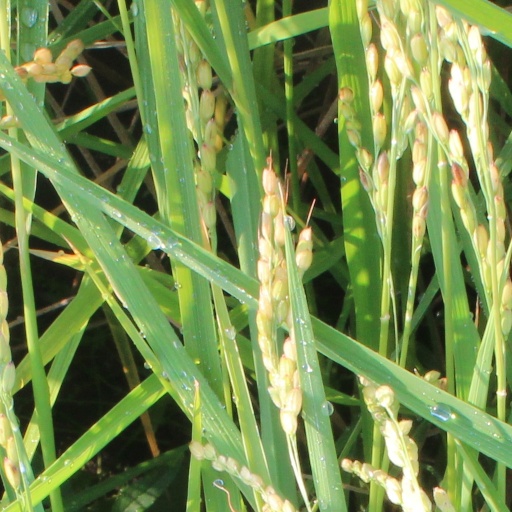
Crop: rice